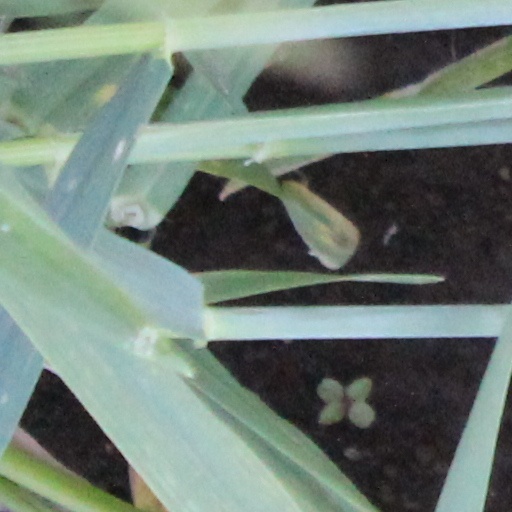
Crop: wheat